Austrian Space Forum

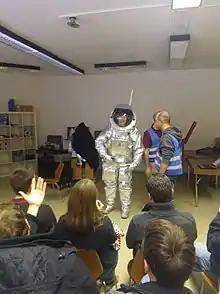
Aouda.X during the Mars2013 dress rehearsal

Between 2007 and 2017, the Austrian Space Forum conducted a series of Mars analogue activities under the “PolAres” program. These efforts included technical and procedural tests for future human-robotic planetary missions. A primary focus was the development and field deployment of the Aouda.X spacesuit simulator, designed to support research in simulated extraterrestrial environments.